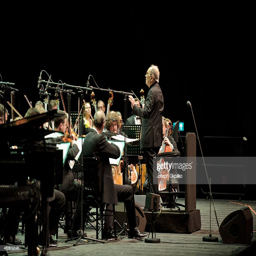
film score artist performs on stage .